Higashi-ku, Nagoya

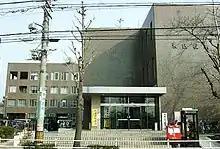
Higashi-ku Ward Office

Higashi Ward is located in the center of Nagoya city. It is the smallest of the wards of Nagoya in terms of geographic area.